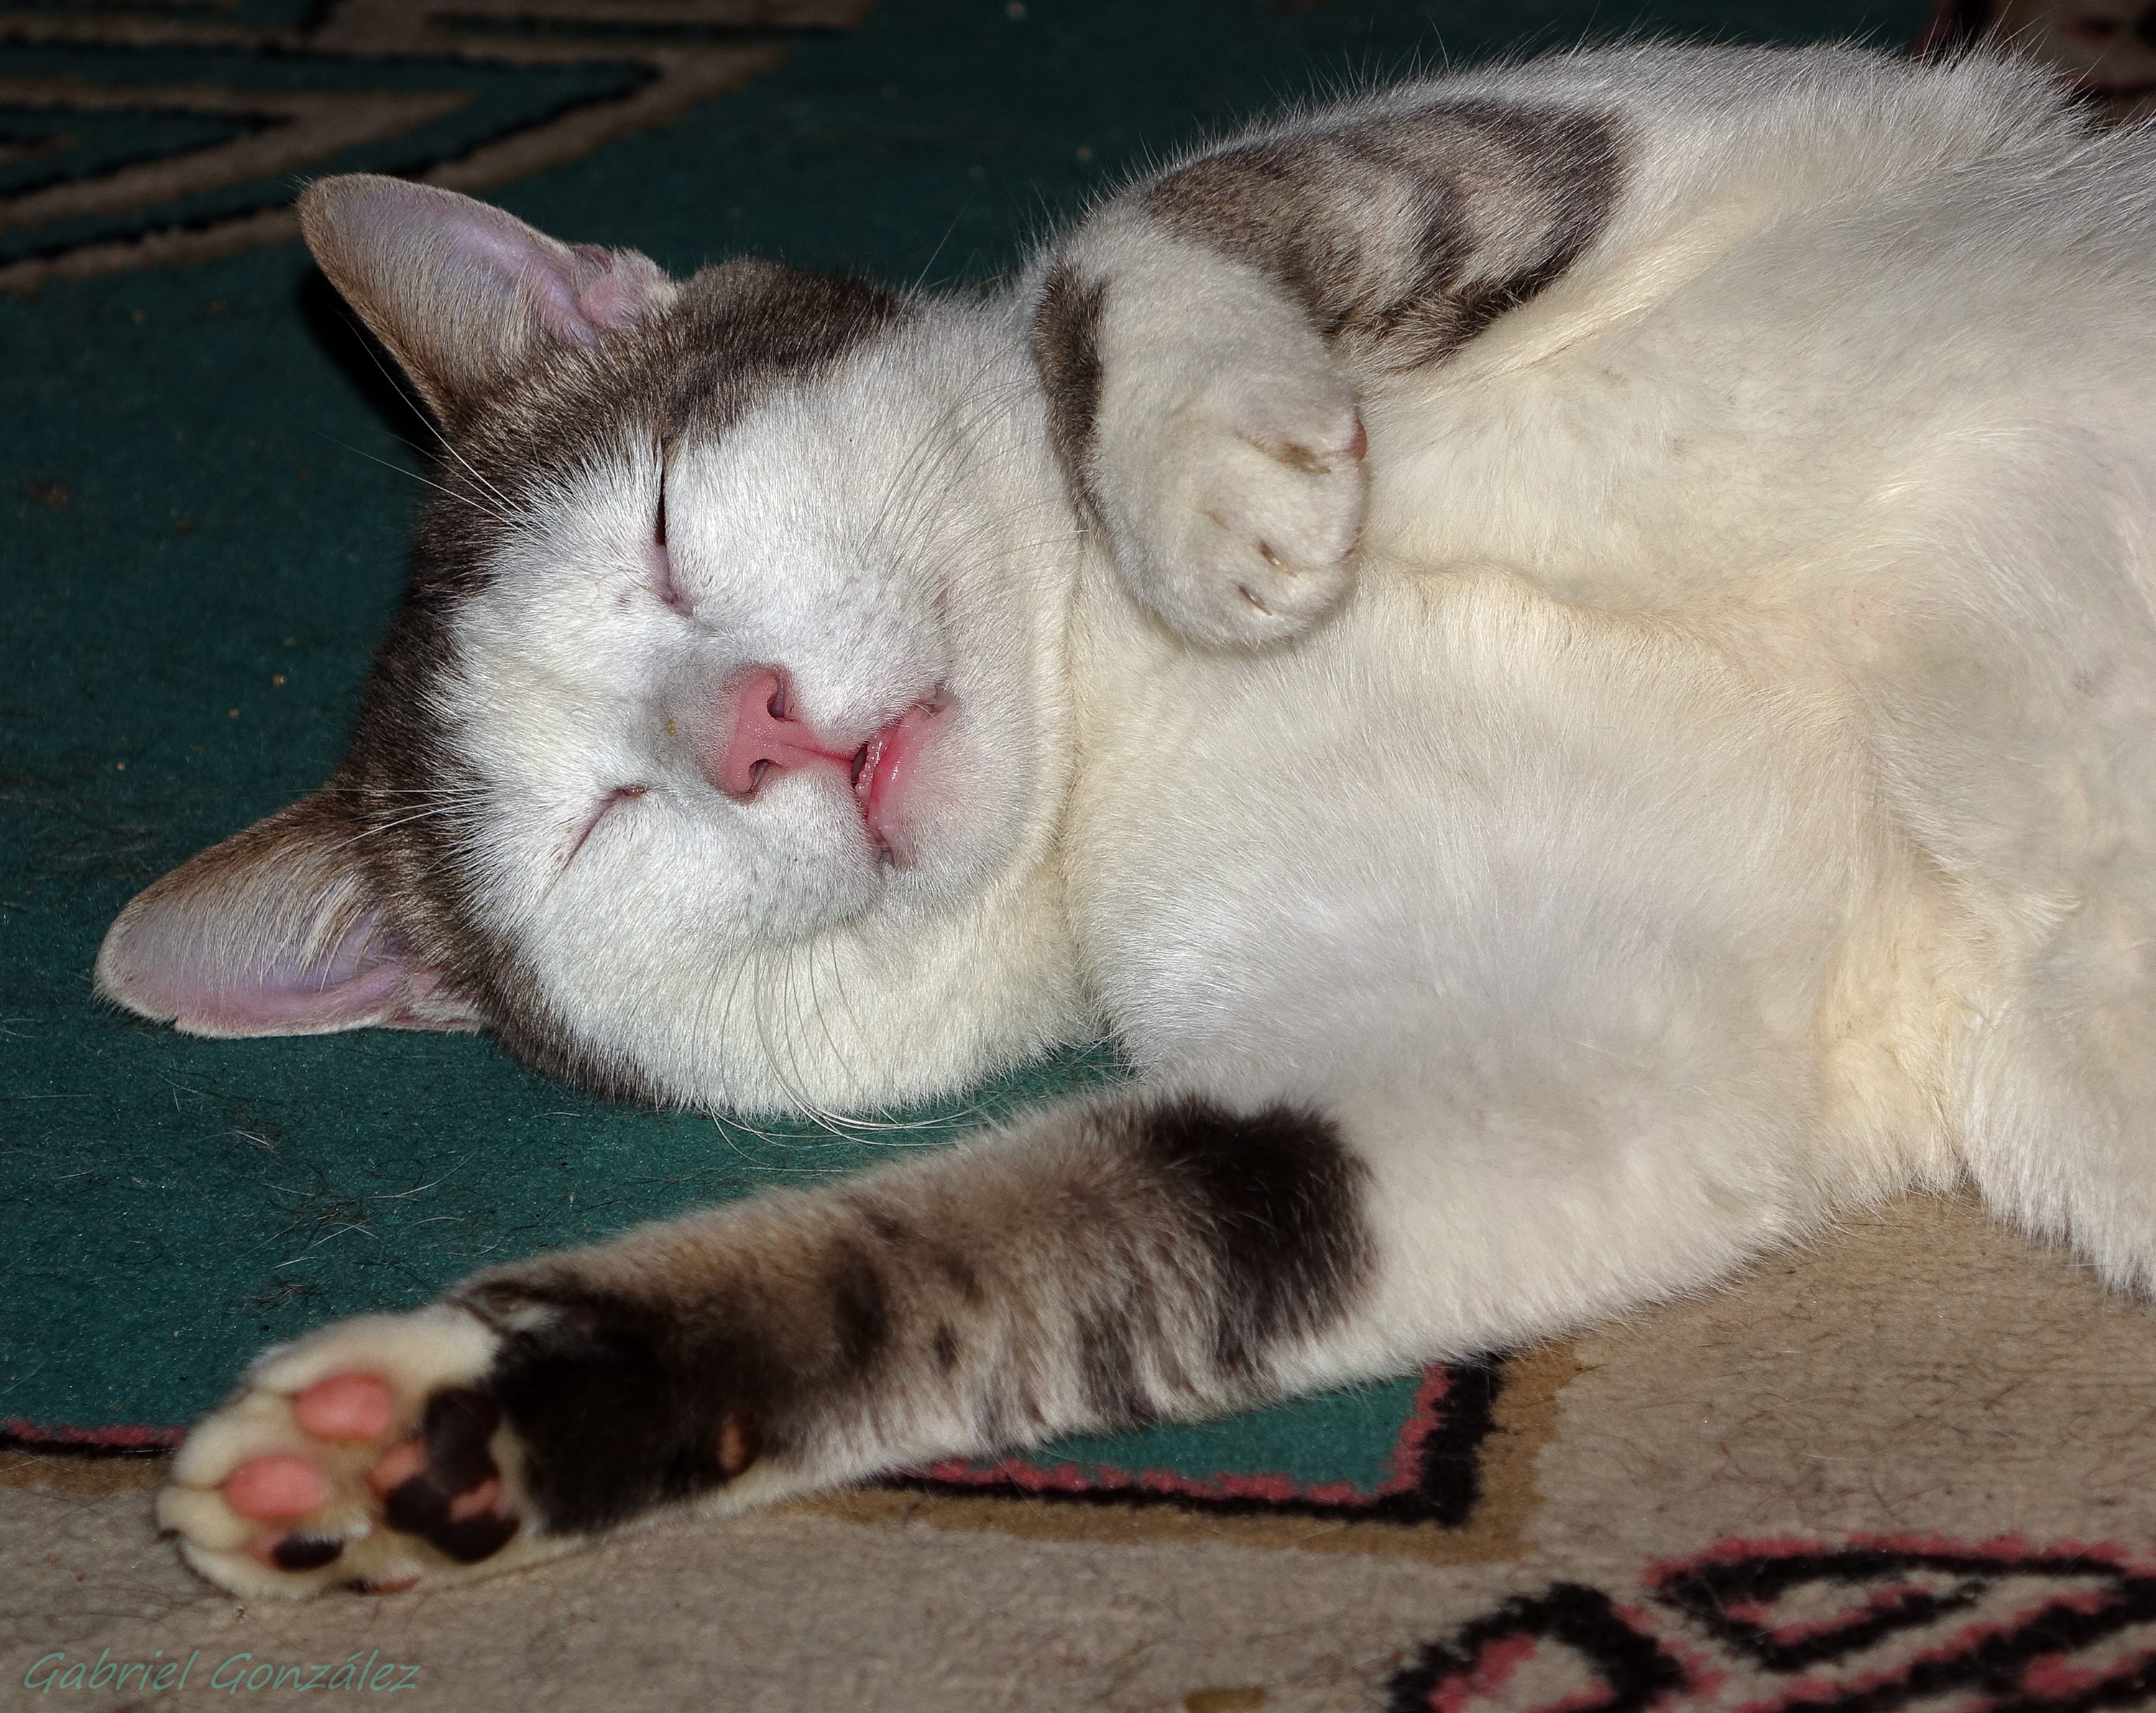
kitten, cat, mammal, yawn, cats, nose, whiskers, animals, skin, vertebrate, gatos, ggl1, gaby1, xovesphoto, animales, sonyrx10, rx10, gphoto, gabrielcorua, xelodegalicia, small to medium sized cats, cat like mammal